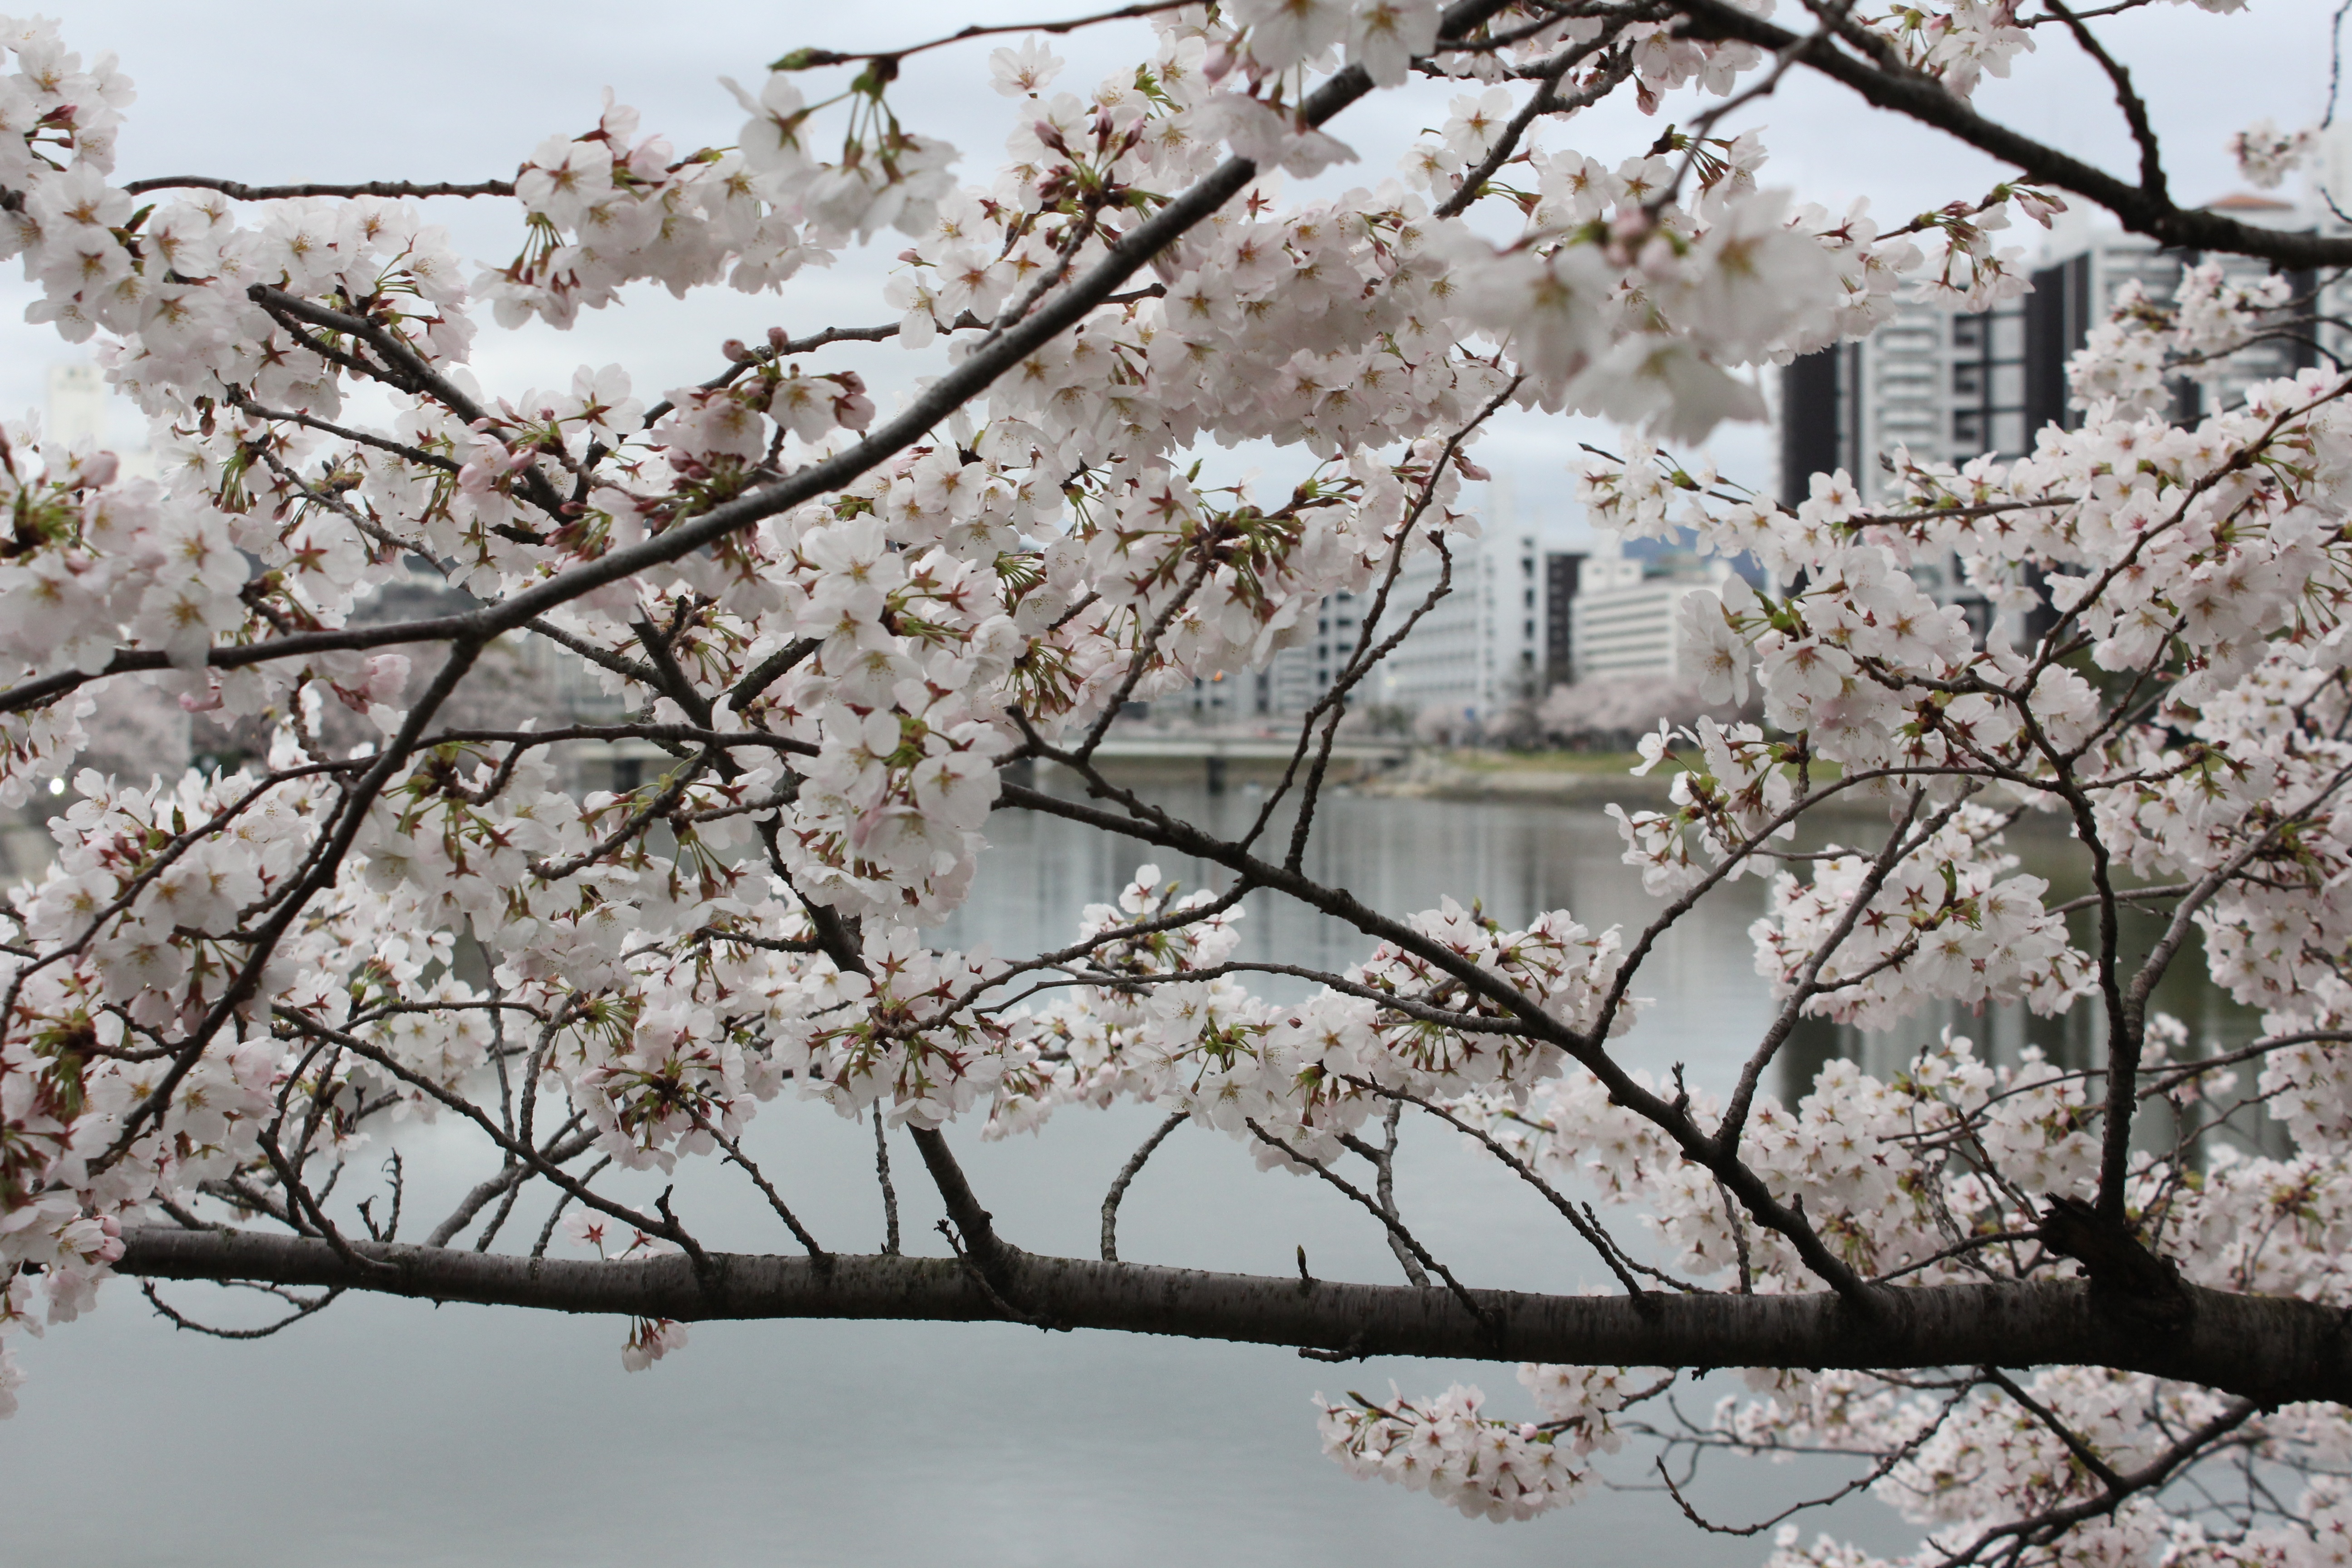
tree, branch, blossom, plant, flower, spring, japan, cherry blossom, hiroshima, beautiful, cherry